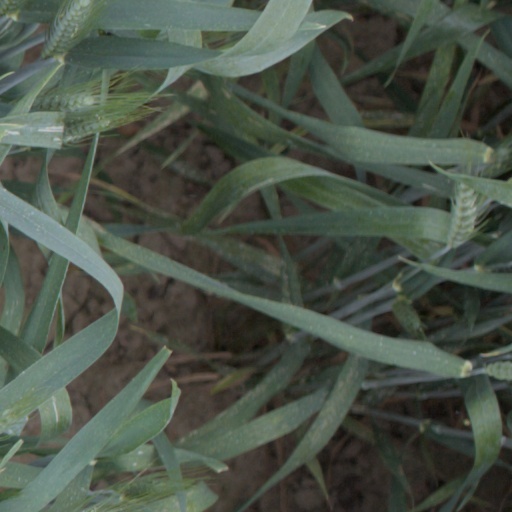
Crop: wheat